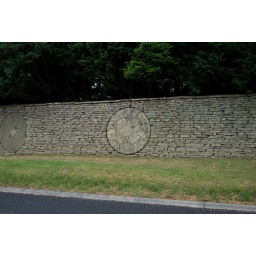
Stone fence near Bourton-on-the-Water, with a stone grinding wheel within the fence.